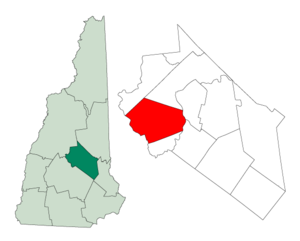
Sanbornton est une municipalité américaine située dans le comté de Belknap au New Hampshire. Selon le recensement de 2010, sa population est de 2 966 habitants.